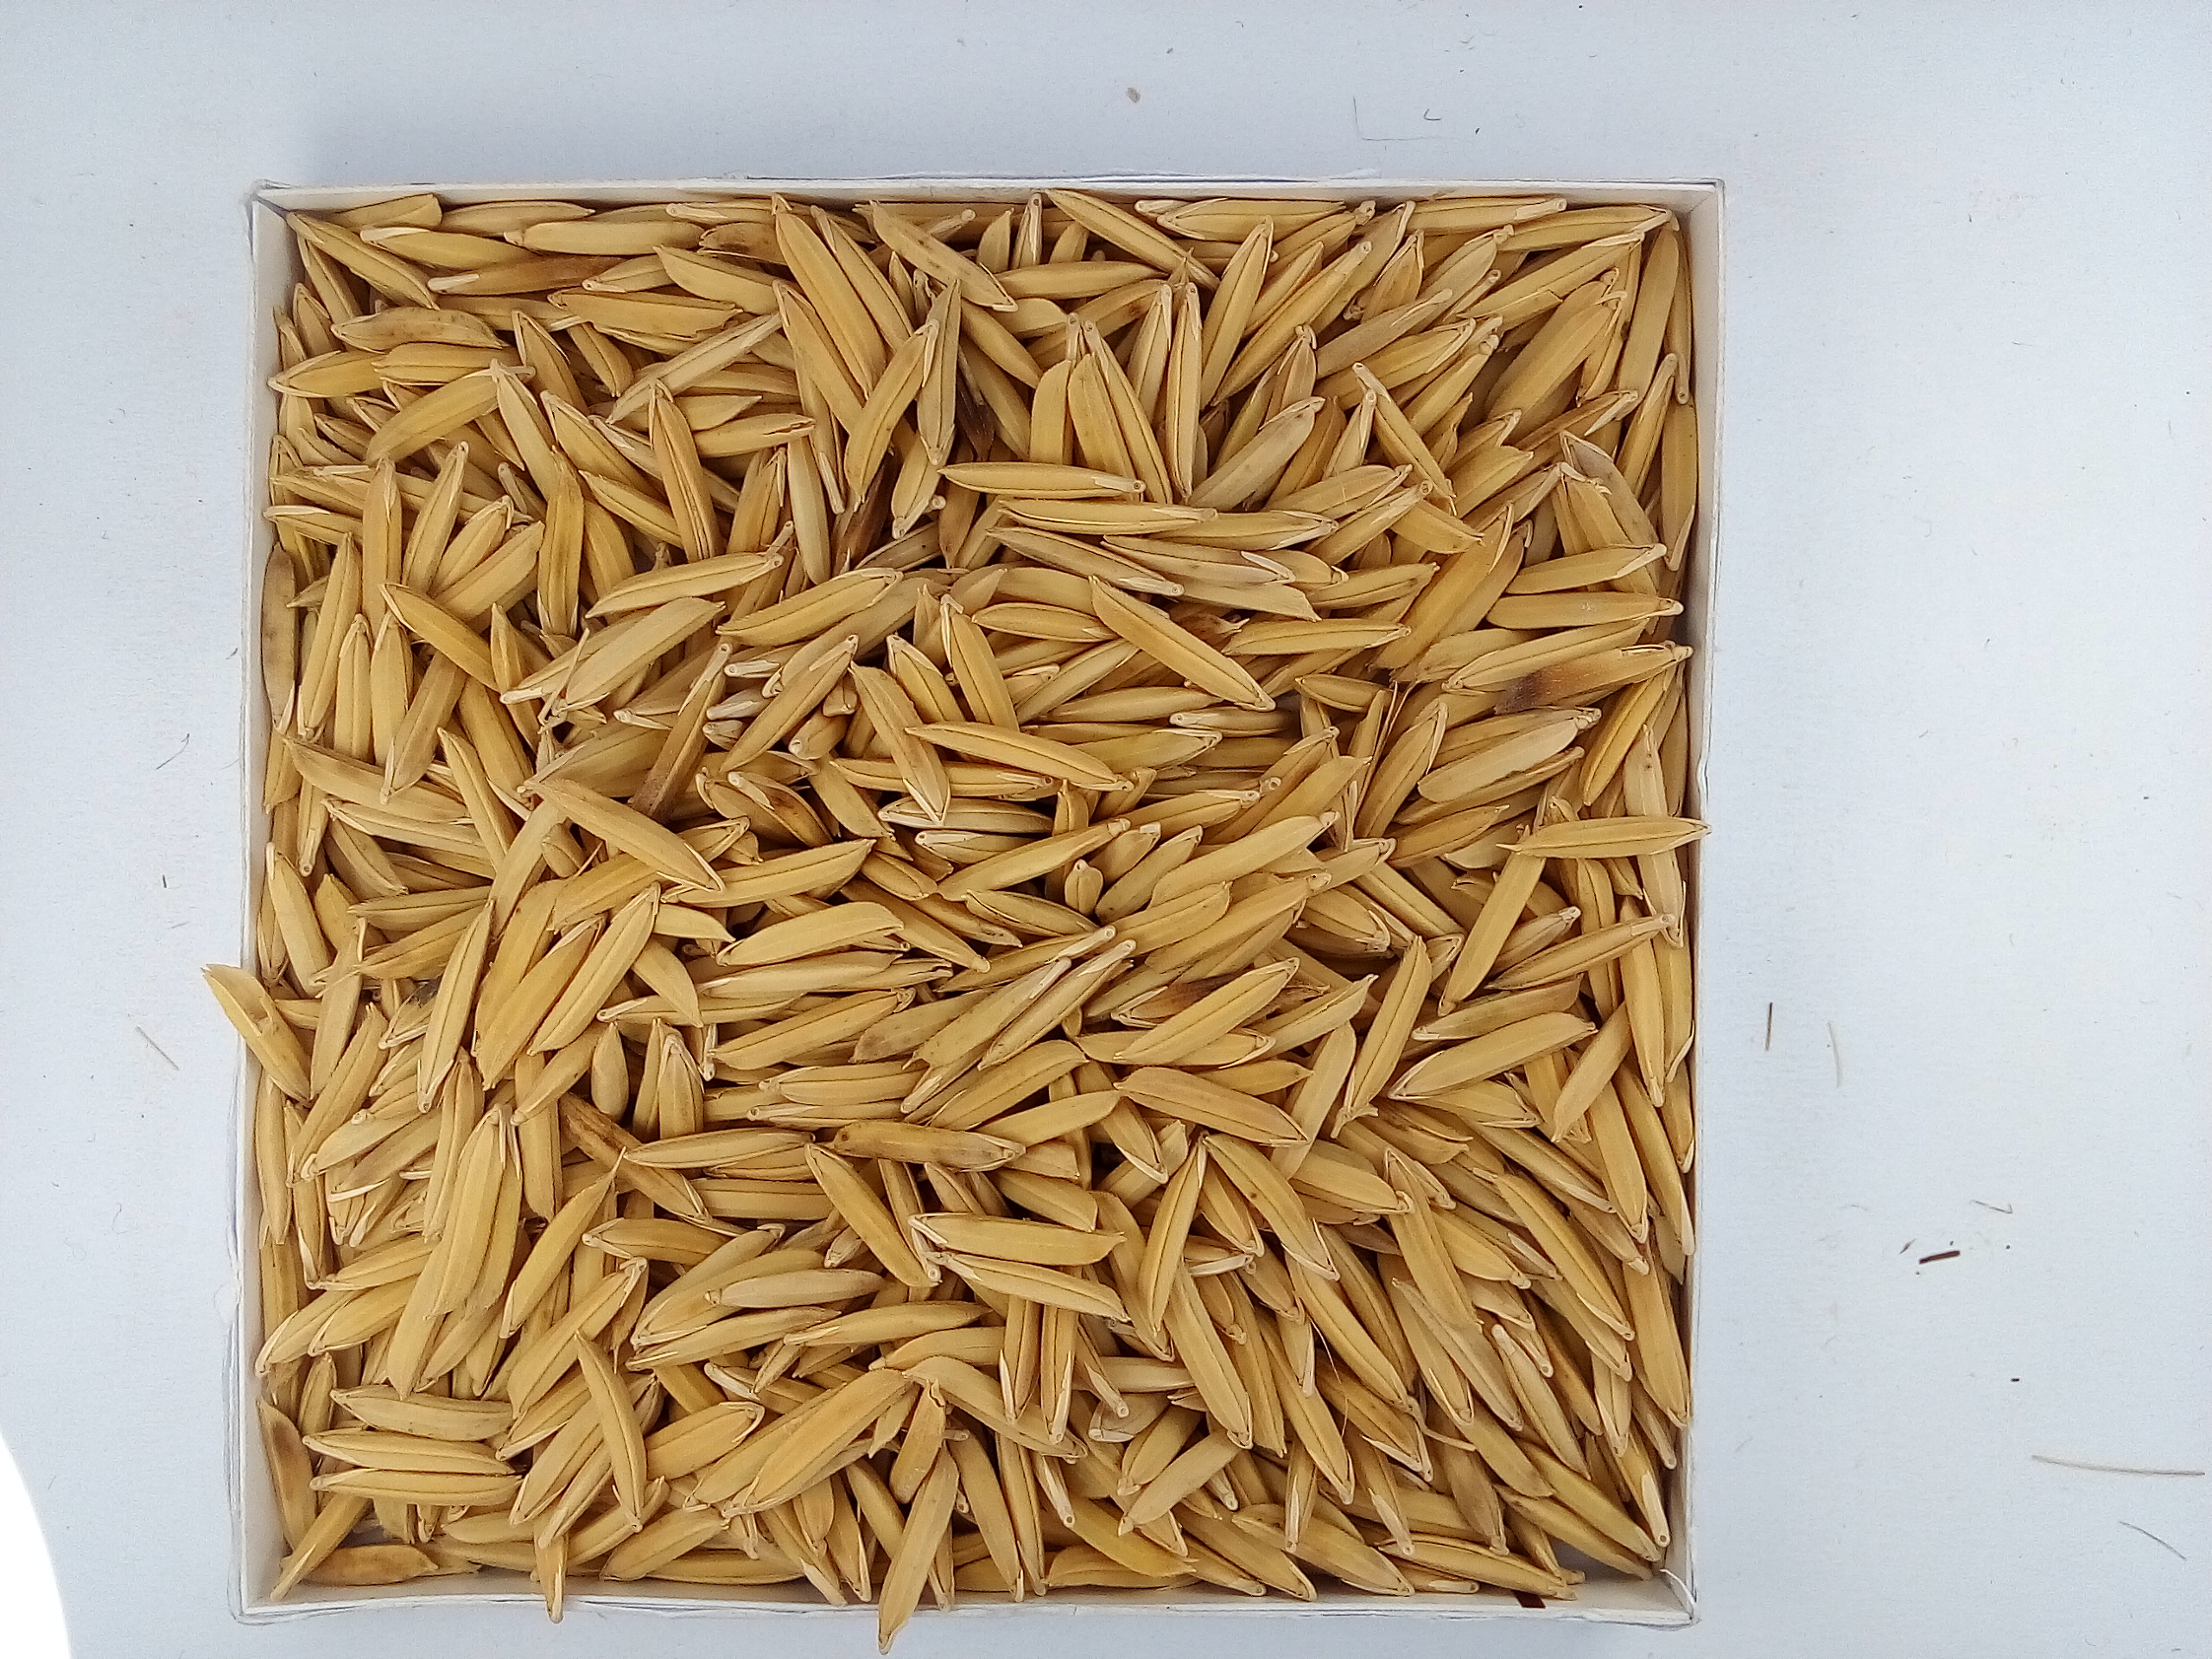
Rice seed variety: Unknown